Pelamushi

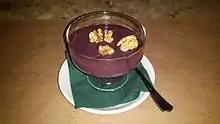
Pelamushi

Pelamushi or tatara is a Georgian dessert porridge commonly made in autumn, composed of a thick, hard chilled jelly made from grape juice and flour. Pelamushi is usually served with peeled nuts or gozinaki.